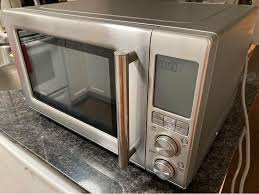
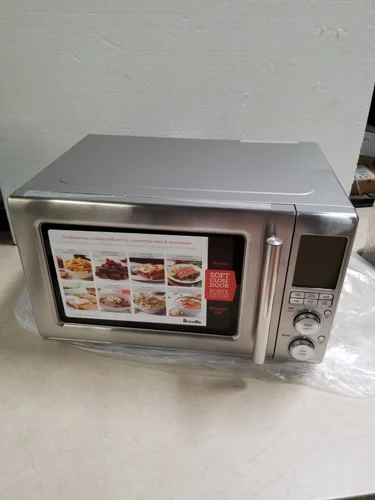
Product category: misc
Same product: yes